Treaty of Kiel

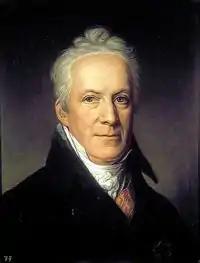
Hardenberg

The Swedish crown prince intended to invade Norway to enforce the Treaty of Kiel. This was supported by the majority of people living in Sweden. However, the Swedish elite in Christiania supported resistance. The bishop Johan Nordahl Brun wrote to Claus Pavels and urged his religious colleagues in Christiania to grab their rifles so as to never surrender. There was a brief war but a ceasefire allowed for the union between Norway and Sweden to be established. The Norwegian Parliament voted for a constitution and elected the Swedish king to the Norwegian throne. So Danish sovereignty over Norway was superseded with Swedish sovereignty over Norway. As of 1814 a distinction was made between "genuine Norwegians" and those allegedly "un-Norwegian". The Norwegian elite used this identity labeling to resist "Swedification".